Boys' choir

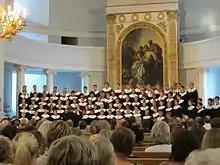
Cantores Minores performing in the Helsinki Cathedral in 2013

Today, church traditions with strong roots in the Middle Ages (in particular, Anglican, Catholic, Orthodox and Lutheran churches) continue to host many boys' choirs. The Anglican church is particularly well known for its contributions to choral works and arrangements for boys' voices. However, the general inclusion of female voices in church music since the mid-1800s has significantly reduced the importance of boys' choirs as church institutions. Many present boys' choirs were either founded or reconstituted during the first half of the 20th century as independent concert choirs. In 1917 an article in "The Musical Quarterly" identified - and criticized - a trend toward the foundation of many boys' choirs in the USA, which the author derided as the "boy choir fad."